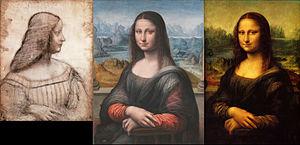
Isabelle d'Este est une noble qui fut, comme sa sœur cadette la duchesse de Milan Béatrice, une des femmes les plus importantes de la Renaissance et une figure à la fois culturelle et politique de tout premier plan. Elle est restée célèbre dans l'histoire comme la Première dame de la Renaissance.